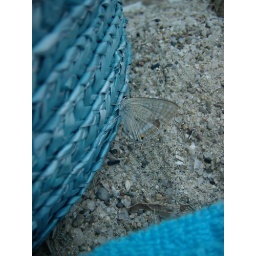
butterfly in the sand